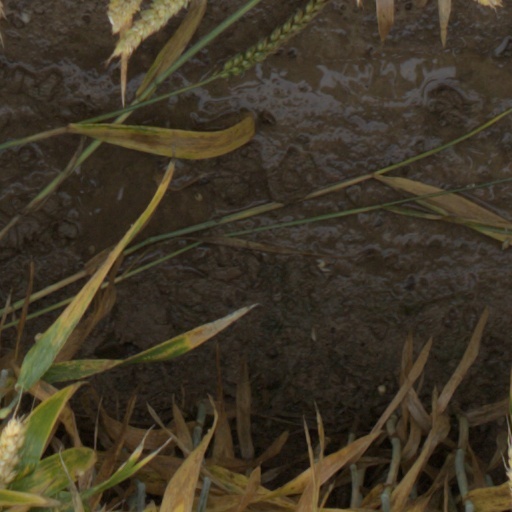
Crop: wheat